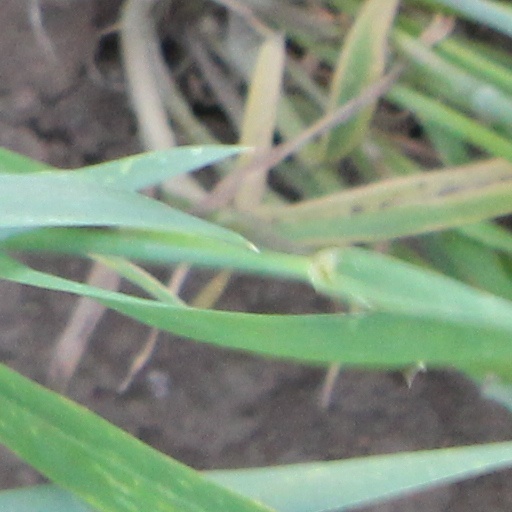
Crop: wheat